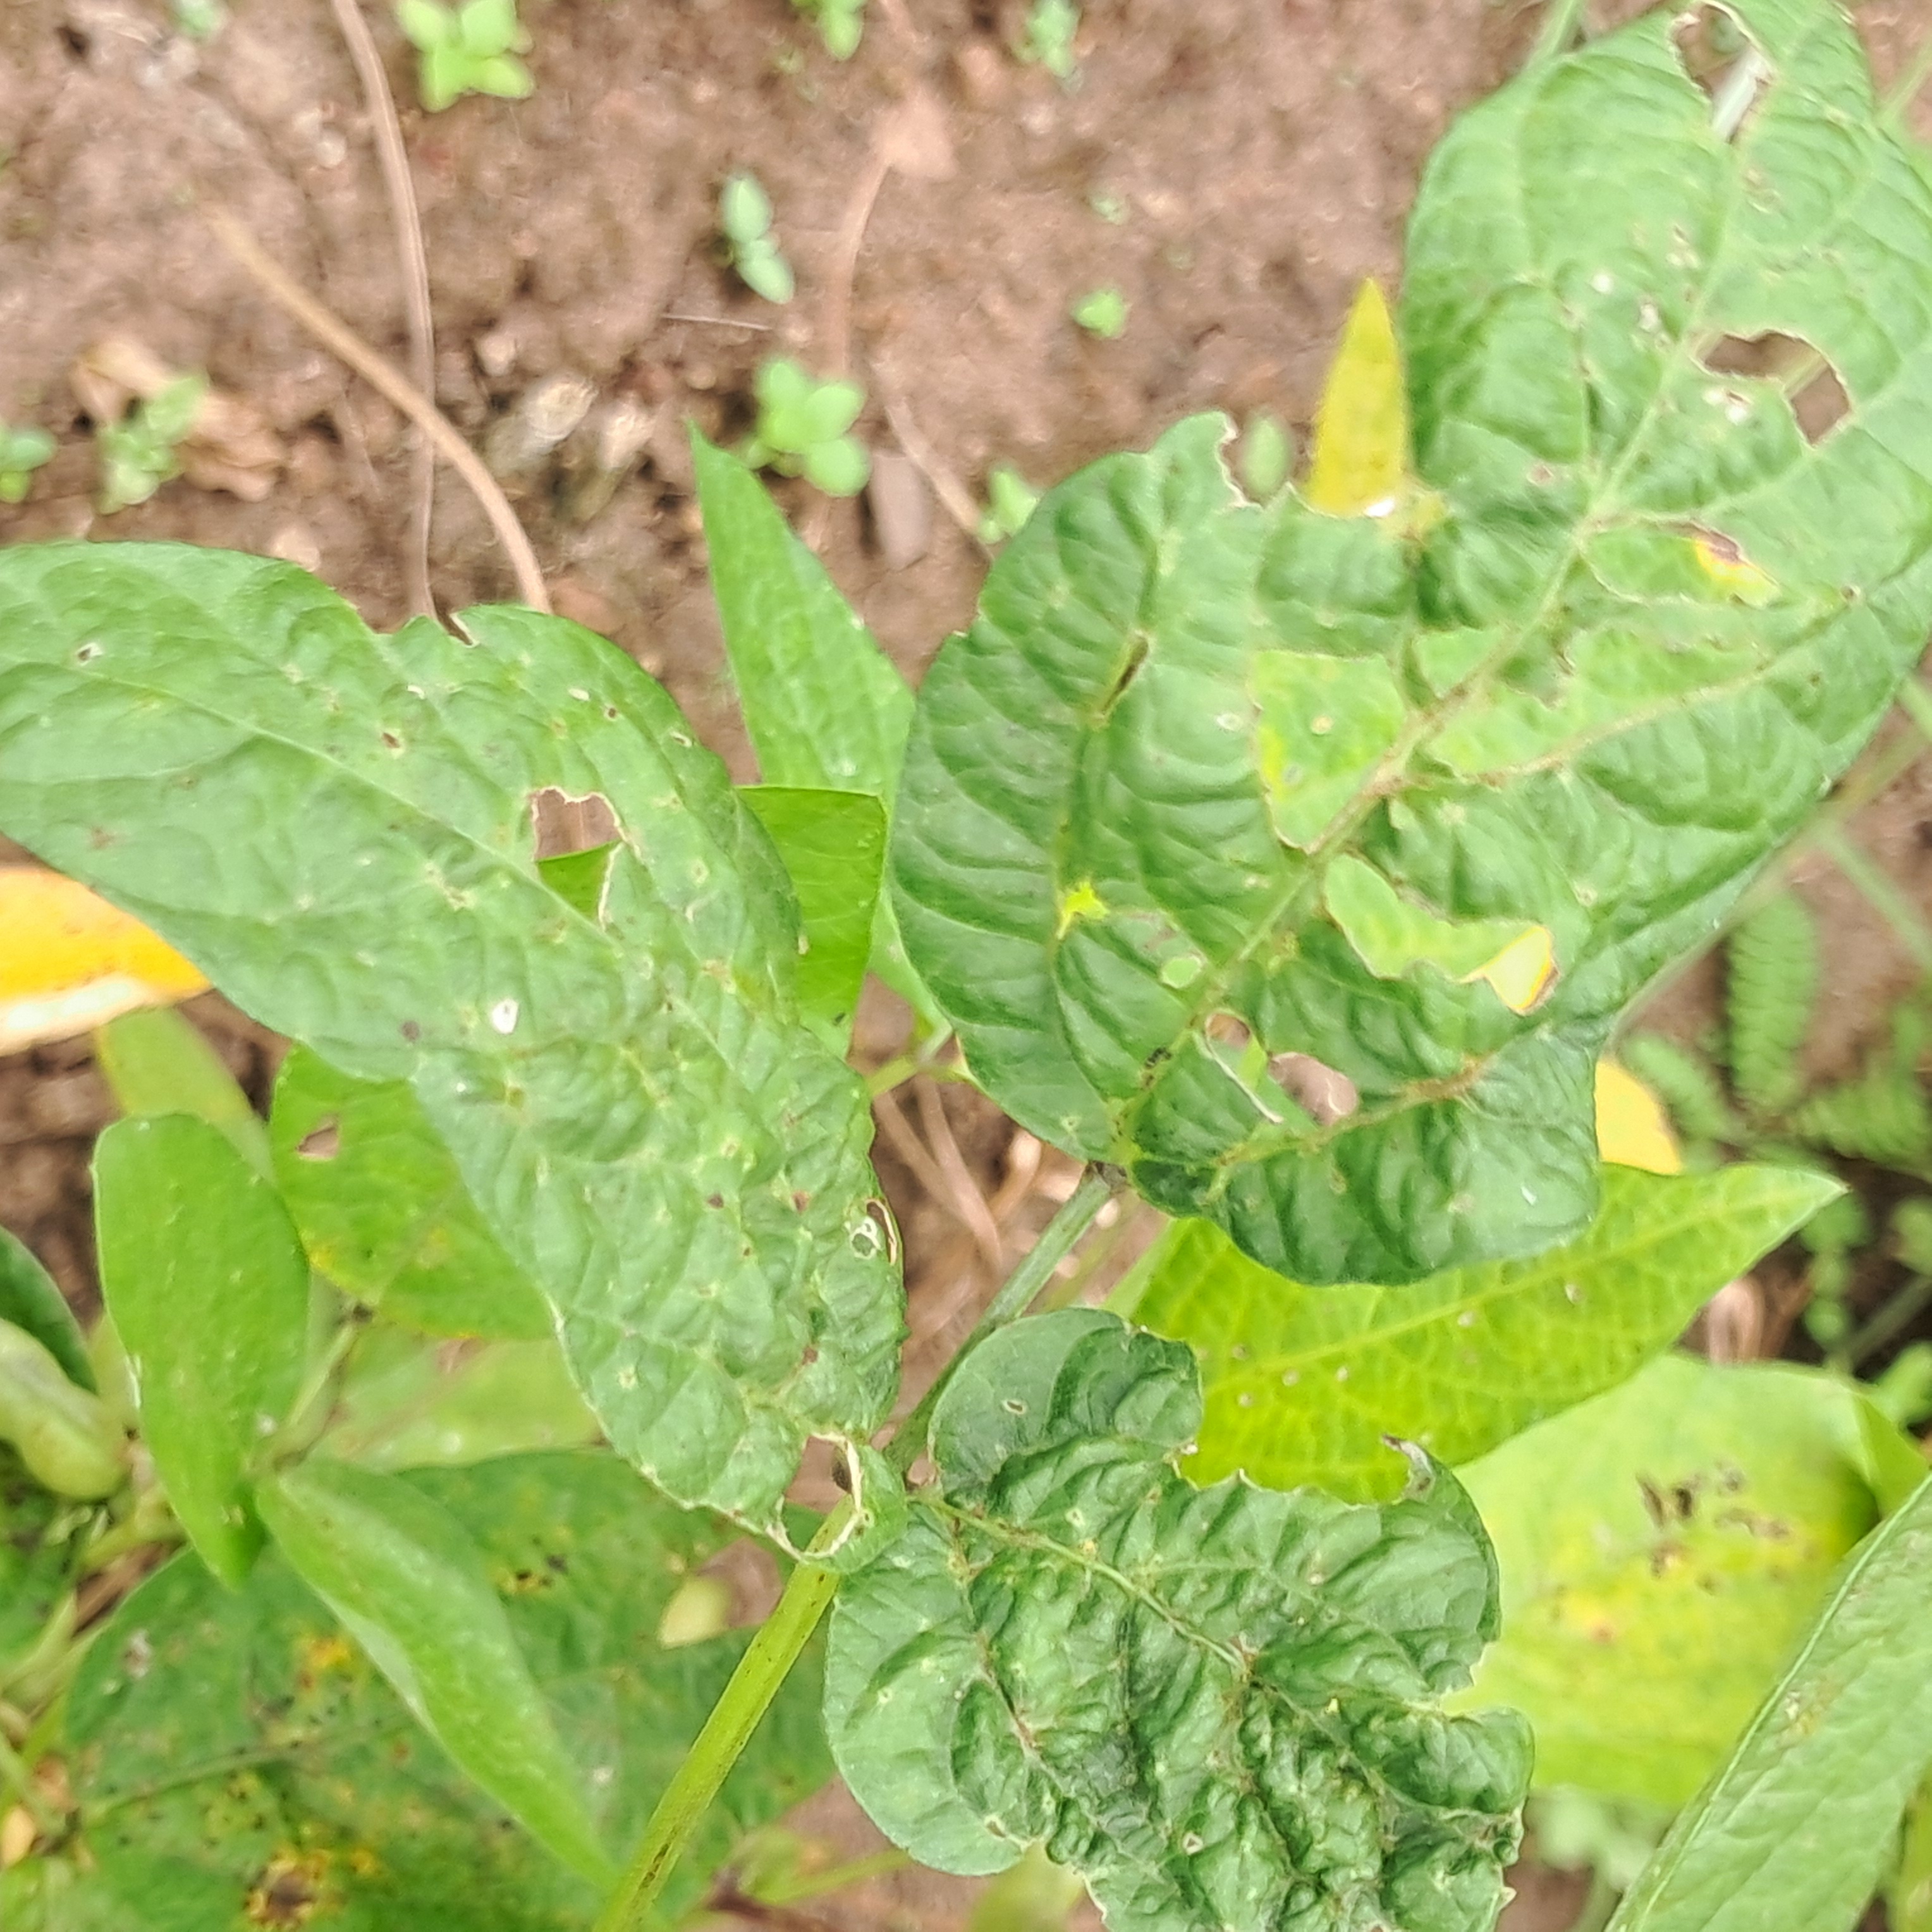
Label: Mosaic